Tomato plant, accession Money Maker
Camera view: bottom (45 deg); turntable rotation: 210 degrees
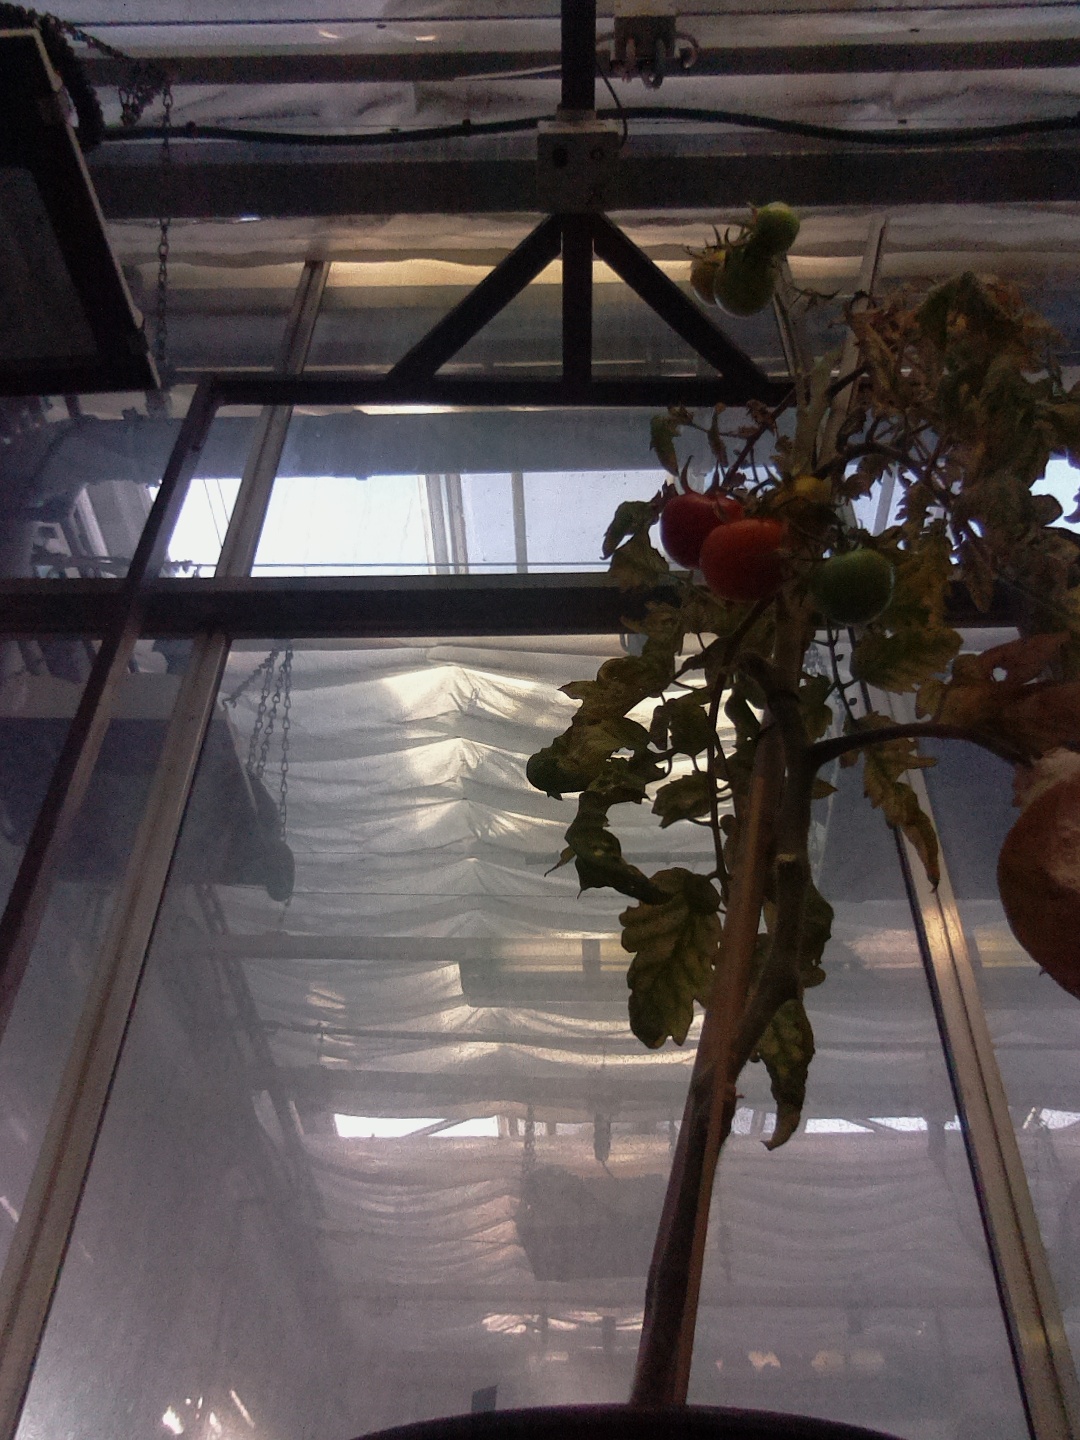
BBCH growth stage 85: 50%-60% of fruits show typical fully ripe color